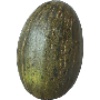
Label: melon_piel_de_sapo